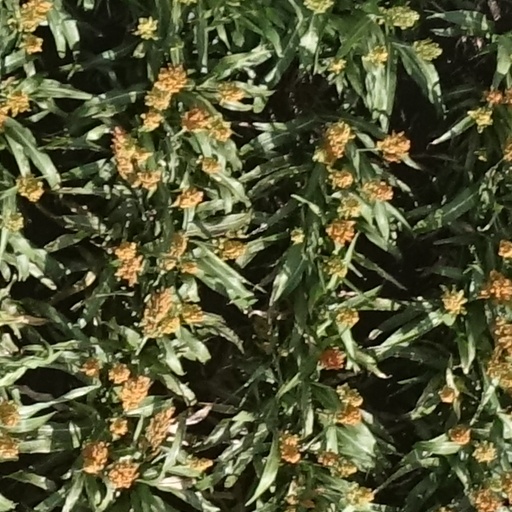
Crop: sorghum